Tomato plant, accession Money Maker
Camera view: vertical (180 deg); turntable rotation: 60 degrees
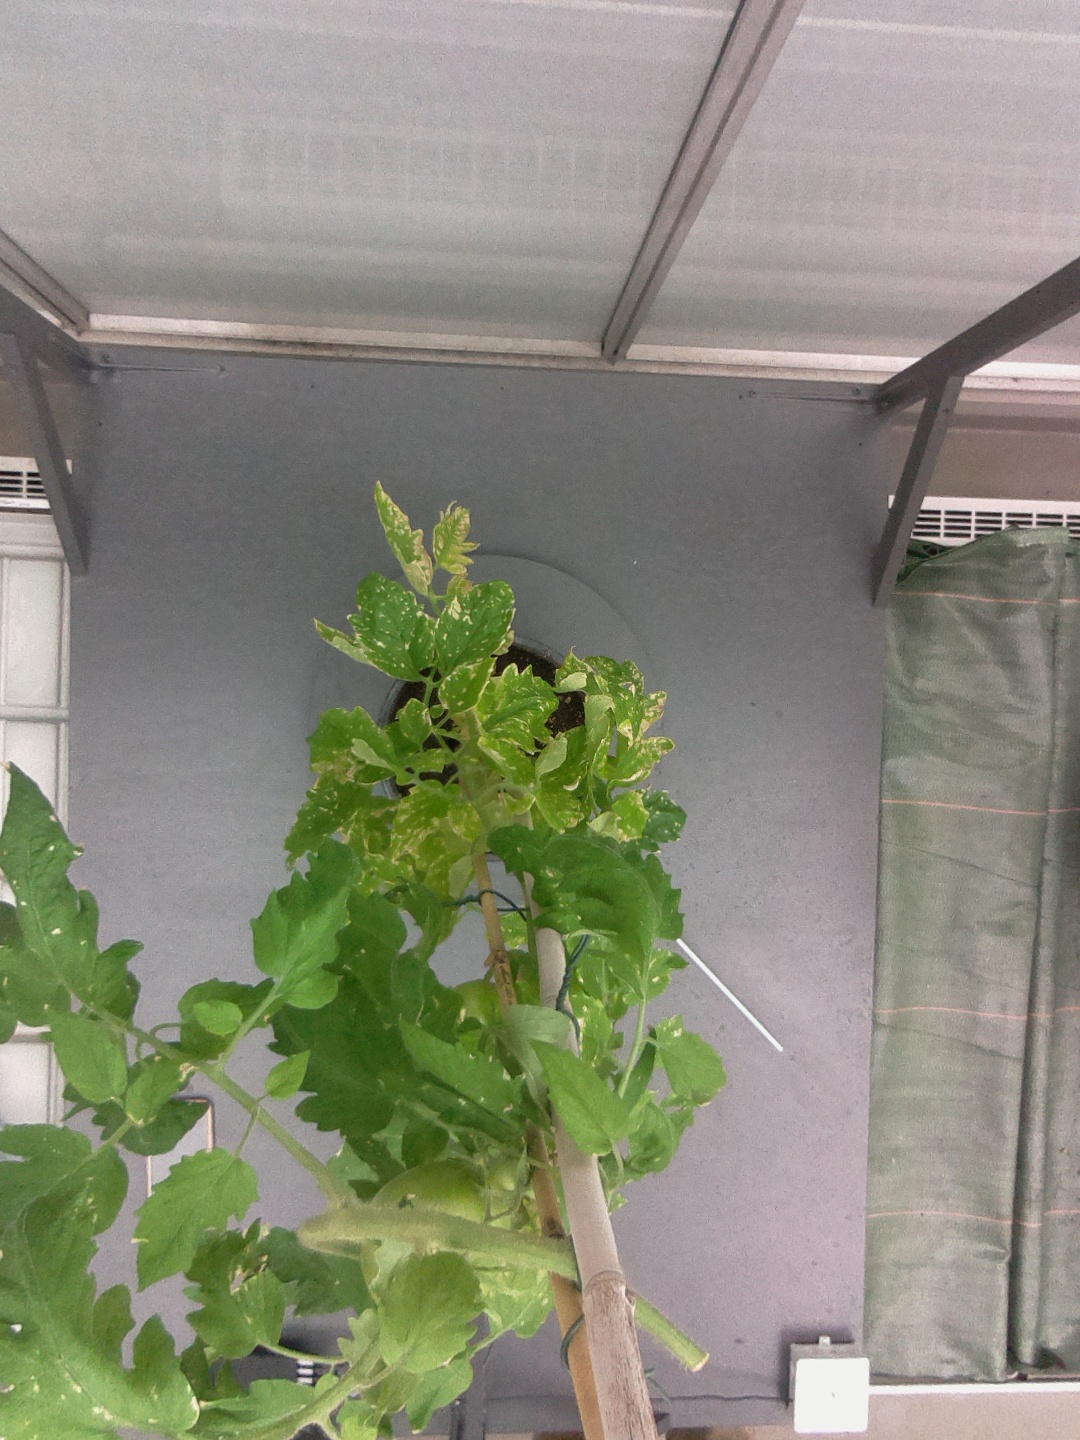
BBCH growth stage 79: 90% -100% of final fruit size